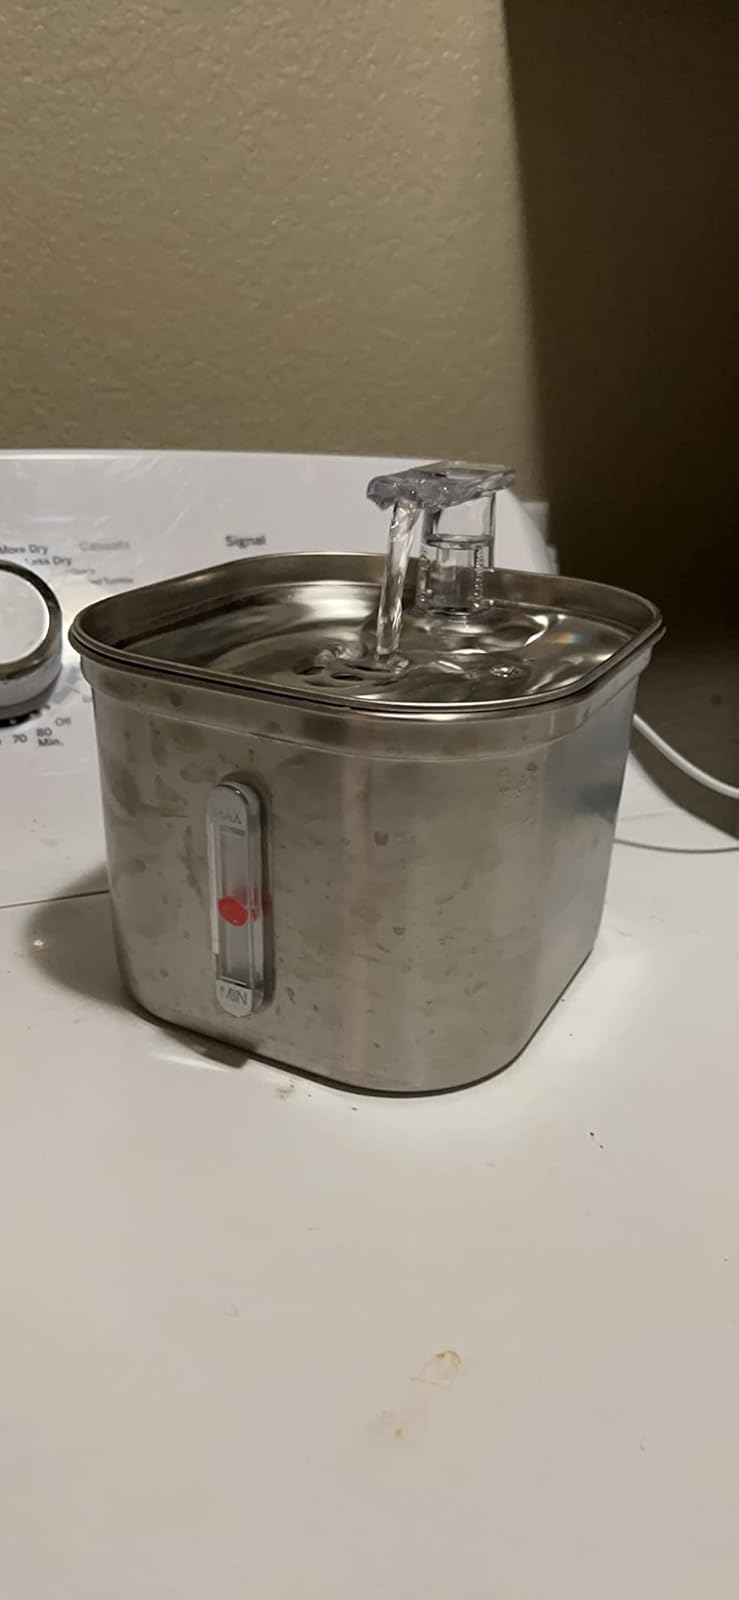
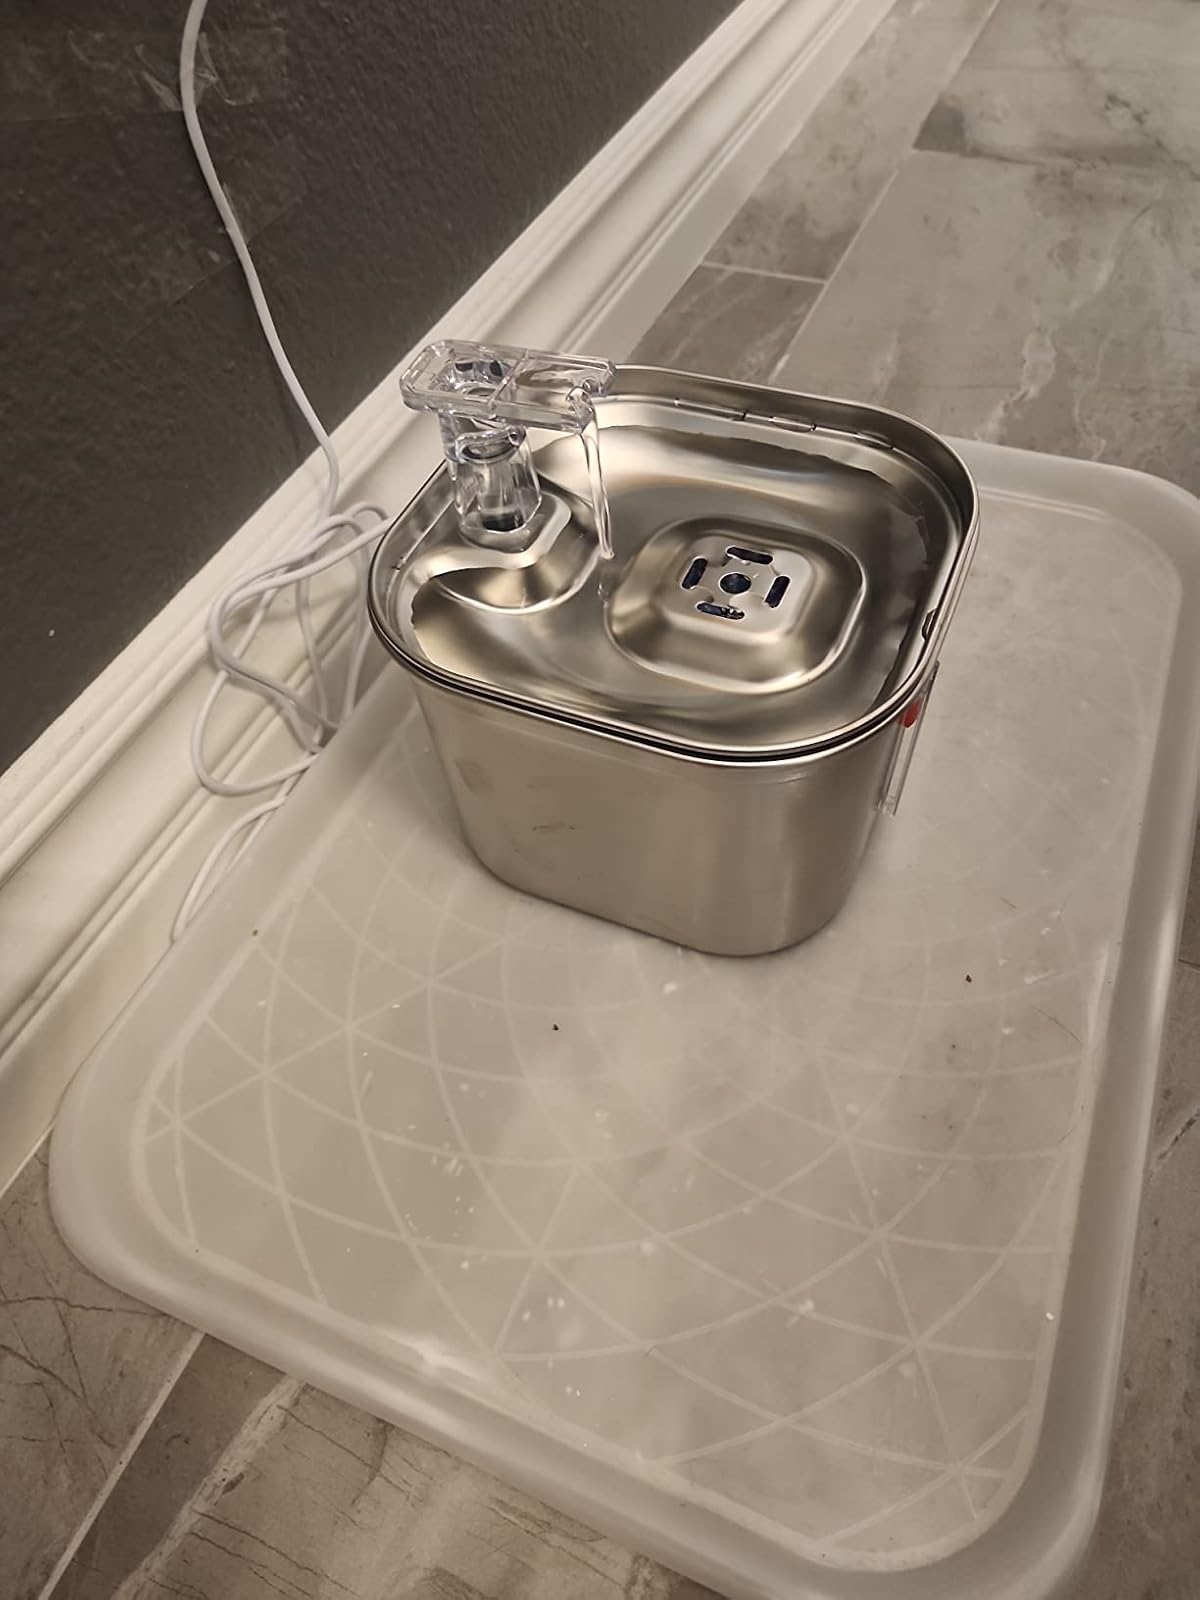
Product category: items_bowl
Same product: yes